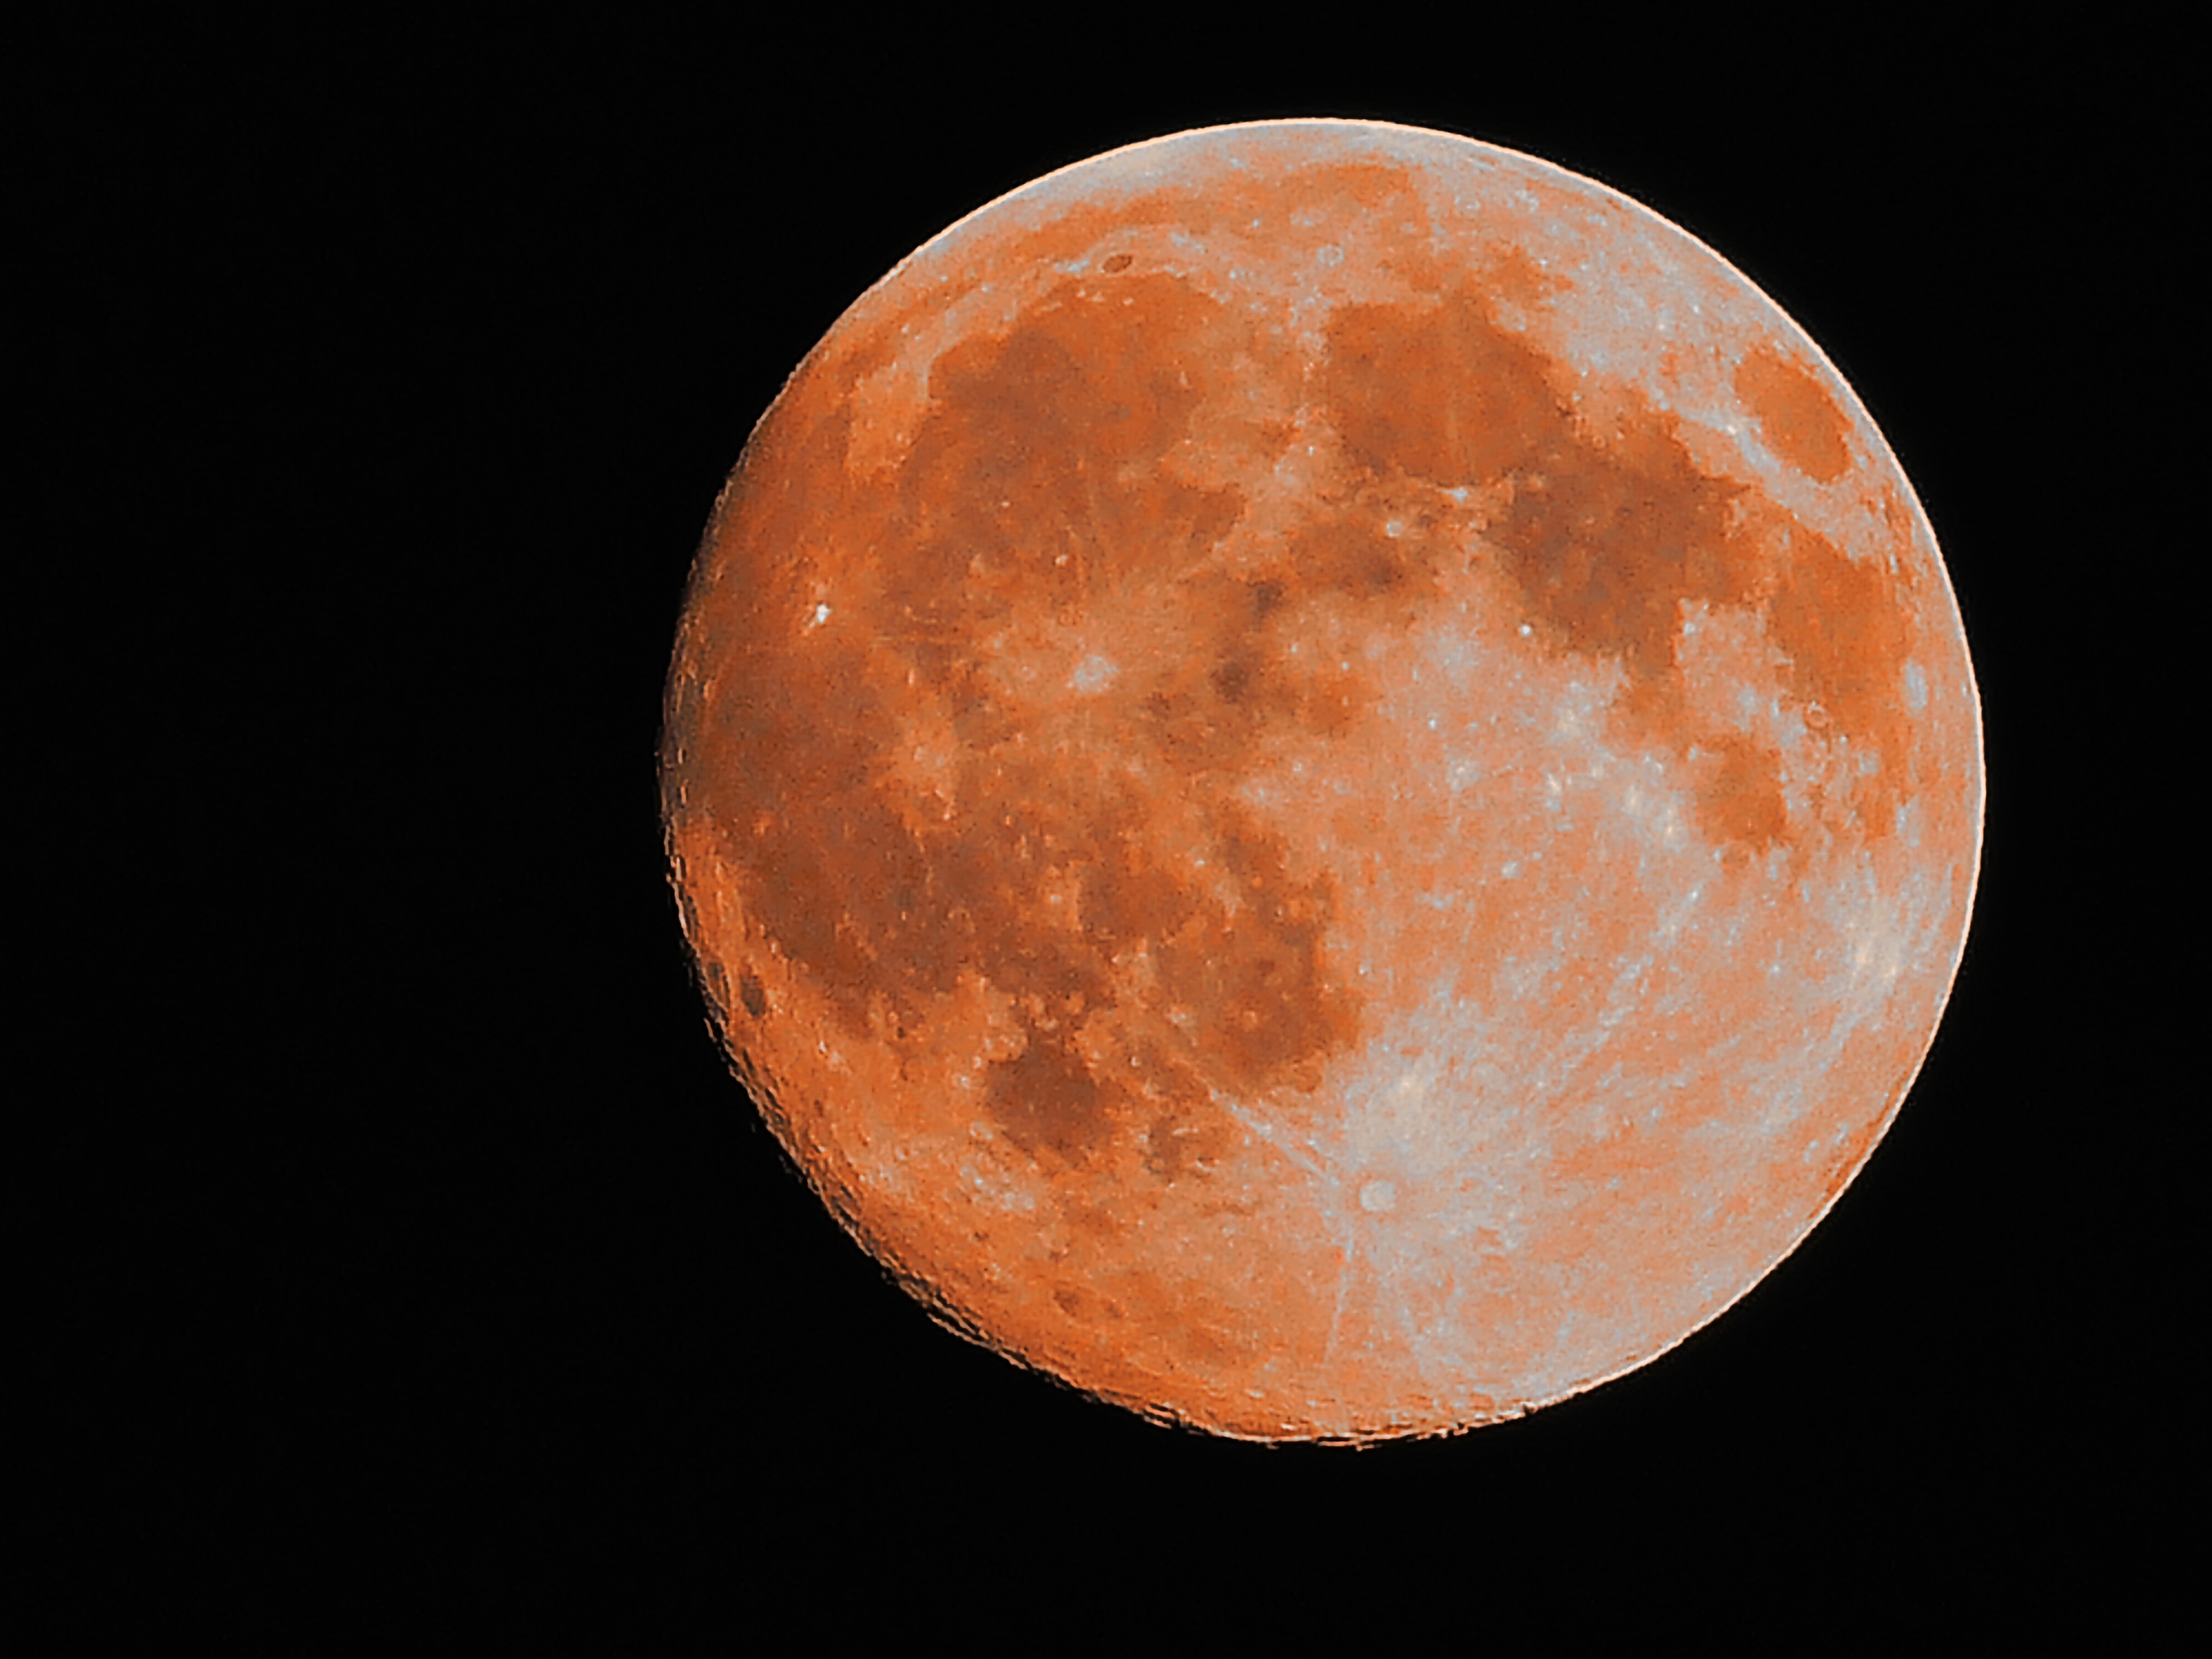
atmosphere, moon, full moon, circle, super moon, astronomy, astronomical object